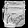
Label: Bag